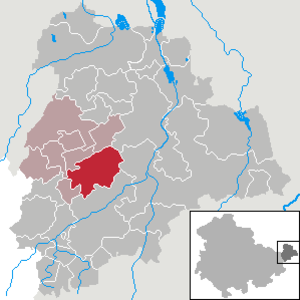
Altkirchen est une commune allemande de l'est du land de Thuringe située dans l'arrondissement du Pays-d'Altenbourg. Altkirchen fait partie de la Communauté d'administration du pays d'Altenbourg.